Shoe

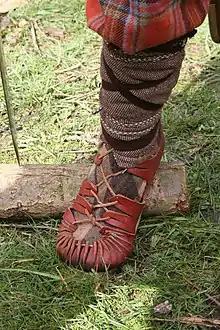
Footwear of Roman soldiers (reconstruction)

The Romans, who eventually conquered the Greeks and adopted many aspects of their culture, did not adopt the Greek perception of footwear and clothing. Roman clothing was seen as a sign of power, and footwear was seen as a necessity of living in a civilized world, although the slaves and paupers usually went barefoot. Roman soldiers were issued with chiral (left and right shoe different) footwear. Shoes for soldiers had riveted insoles to extend the life of the leather, increase comfort, and provide better traction. The design of these shoes also designated the rank of the officers. The more intricate the insignia and the higher up the boot went on the leg, the higher the rank of the soldier. There are references to shoes being worn in the Bible. In China and Japan, rice straws were used.